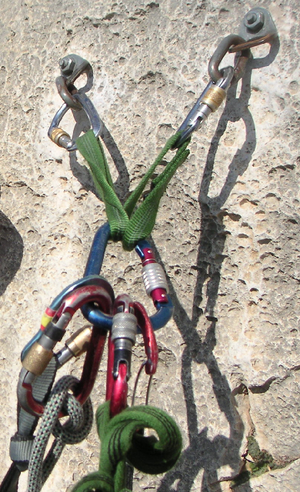
Un relais est une plateforme plus ou moins exiguë, située en pleine falaise, entre deux longueurs de corde. Il est généralement équipé d'un ancrage d'assurage conçu pour supporter les chocs dus aux chutes de grimpeurs ou bien les à-coups et les contraintes générés par les descentes en rappel. En escalade, alpinisme ou canyonisme, un relais est constitué d'au moins deux points d'assurage reliés par une chaîne, une sangle ou la corde.